Lithuania in the Eurovision Song Contest 2022

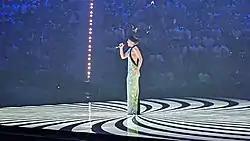
Monika Liu performing during the first semi-final

According to Eurovision rules, all nations with the exceptions of the host country and the "Big Five" (France, Germany, Italy, Spain and the United Kingdom) are required to qualify from one of two semi-finals in order to compete for the final; the top 10 countries from each semi-final progress to the final. The European Broadcasting Union (EBU) split up the competing countries into six different pots based on voting patterns from previous contests, with countries with favourable voting histories put into the same pot. On 25 January 2022, an allocation draw was held which placed each country into one of the two semi-finals, and determined which half of the show they would perform in. Lithuania was placed into the first semi-final, to be held on 10 May 2022, and was scheduled to perform in the first half of the show.